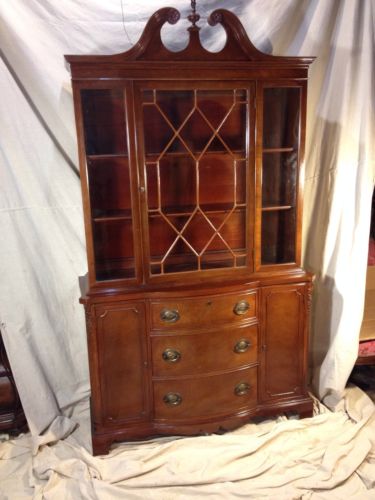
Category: cabinet